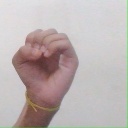
अक्षर: ऊ